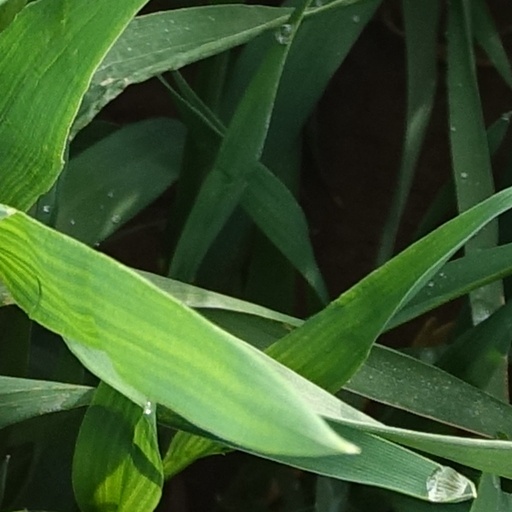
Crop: wheat